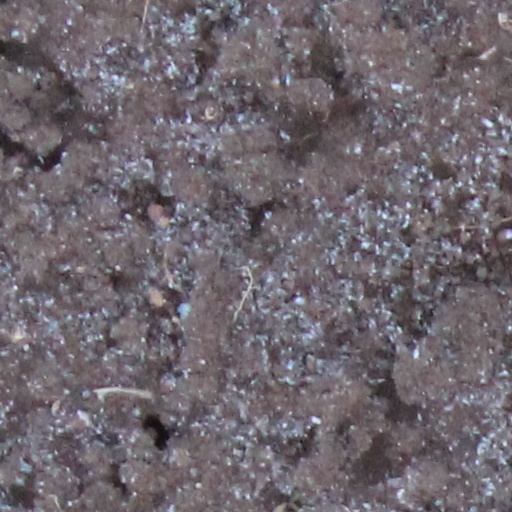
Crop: wheat